Jeevitham

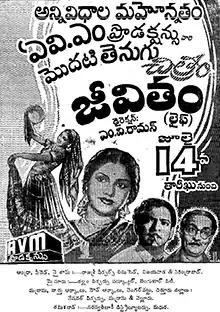
Theatrical release poster

Jeevitham is a 1950 Indian Telugu-language social guidance film produced by A. V. Meiyappan with his company AVM Productions and directed by M. V. Raman. The film stars Vyjayanthimala in her Telugu cinema debut with S. Varalakshmi, T. R. Ramachandran, and C. H. Narayana Rao forming an ensemble cast, with many actors appearing in other significant roles. Actresses Lalitha and Padmini made guest appearances as stage dancers.